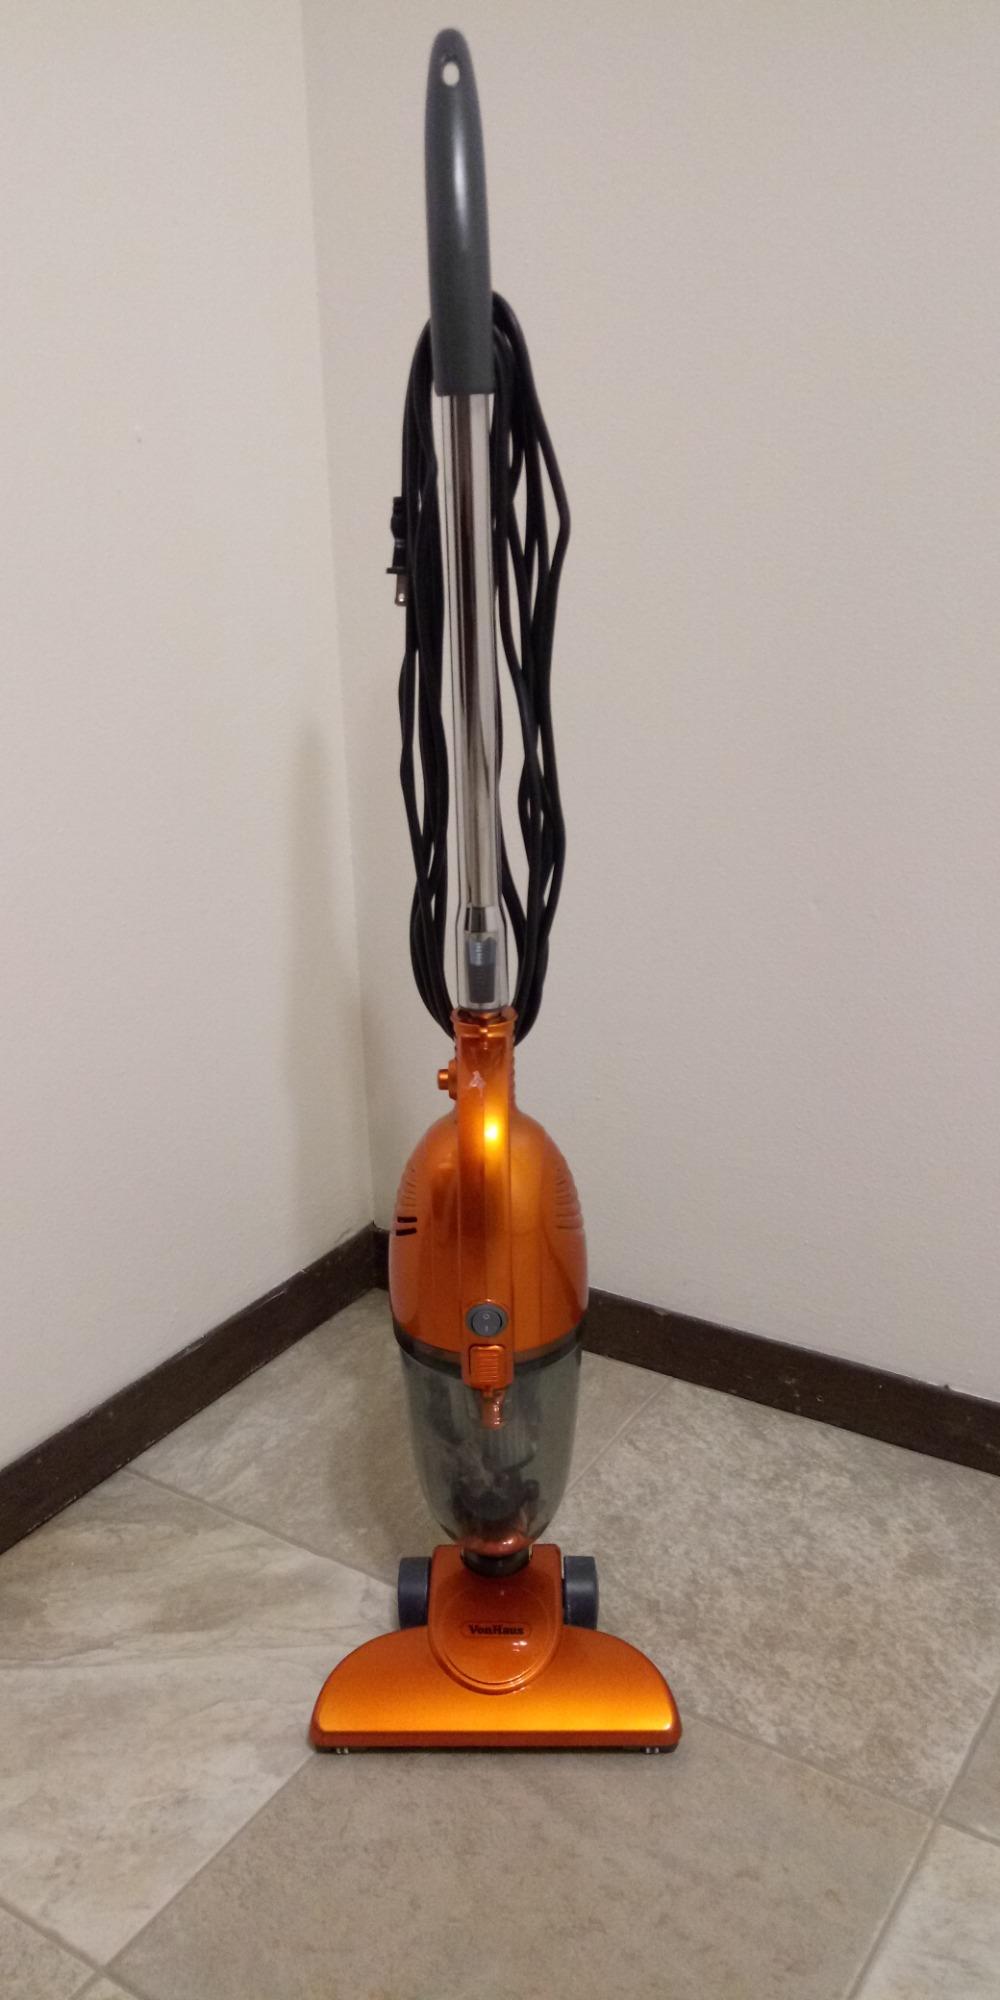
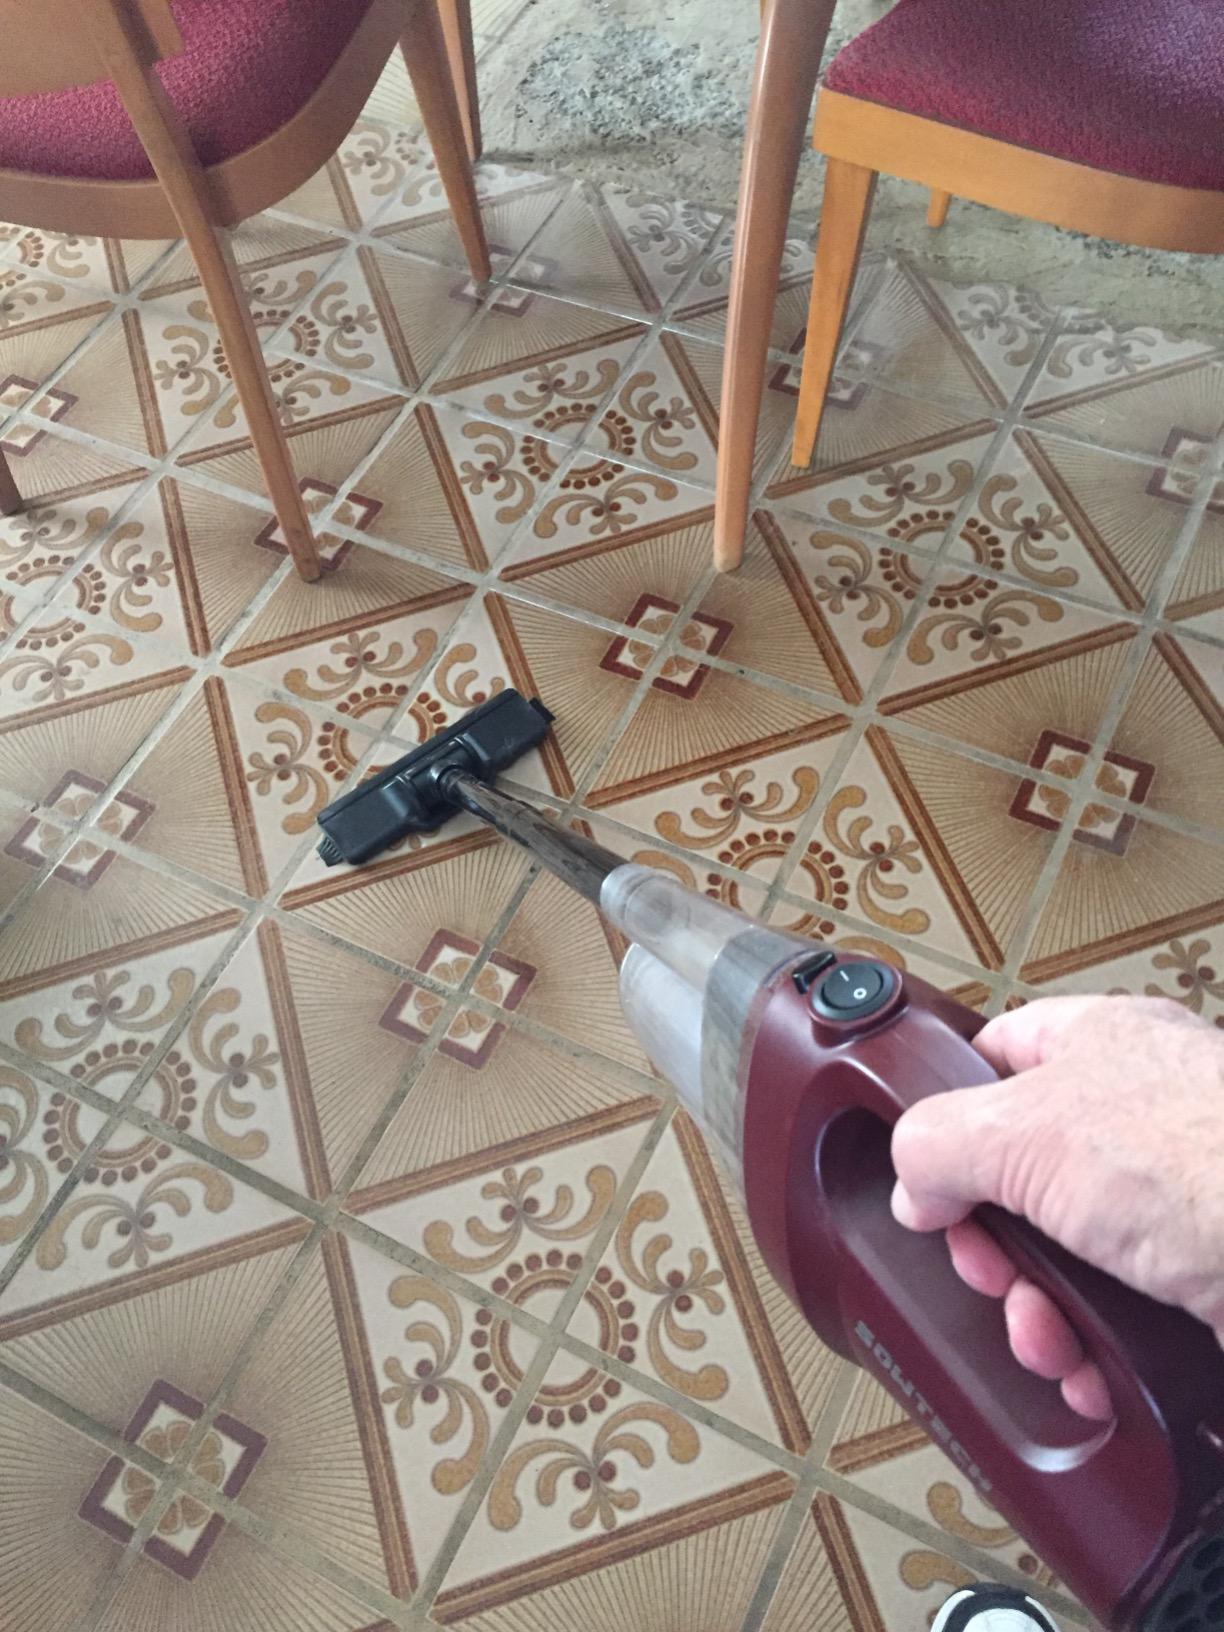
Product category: items_vacuum
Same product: no